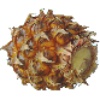
Label: pineapple_mini